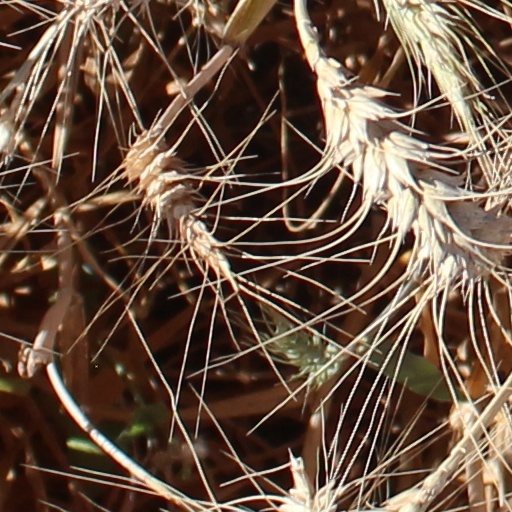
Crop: wheat